Harlow Robinson (Neighbours)

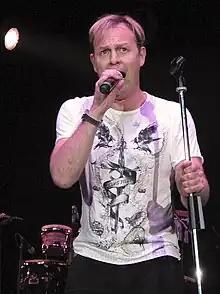
Jemma Donovan's father, Jason, acted on the serial from 1986 to 1989 as Scott Robinson.

Harlow is introduced as the secret daughter of Robert Robinson (Adam Hunter) and the granddaughter of Paul Robinson (Stefan Dennis). Donovan's casting as the newly created character was announced on the serial's social media on 26 March 2019. The serial said online, "A third generation of Donovans is heading to Erinsborough! We're over the moon to reveal that Jemma Donovan, daughter of Neighbours legend Jason (Scott Robinson) and granddaughter of patriarch Terence (Doug Willis) will join the cast as Harlow Robinson – appearing on screen in July. Jemma has been acting since age 11 and after taking a break to complete her education, the 19-year-old returns with a role in the show." The role was slightly tweaked for Donovan and Harlow's story is described as similar to Donovan's own story of moving from the UK to Australia.